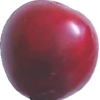
Label: cherry_wax_red